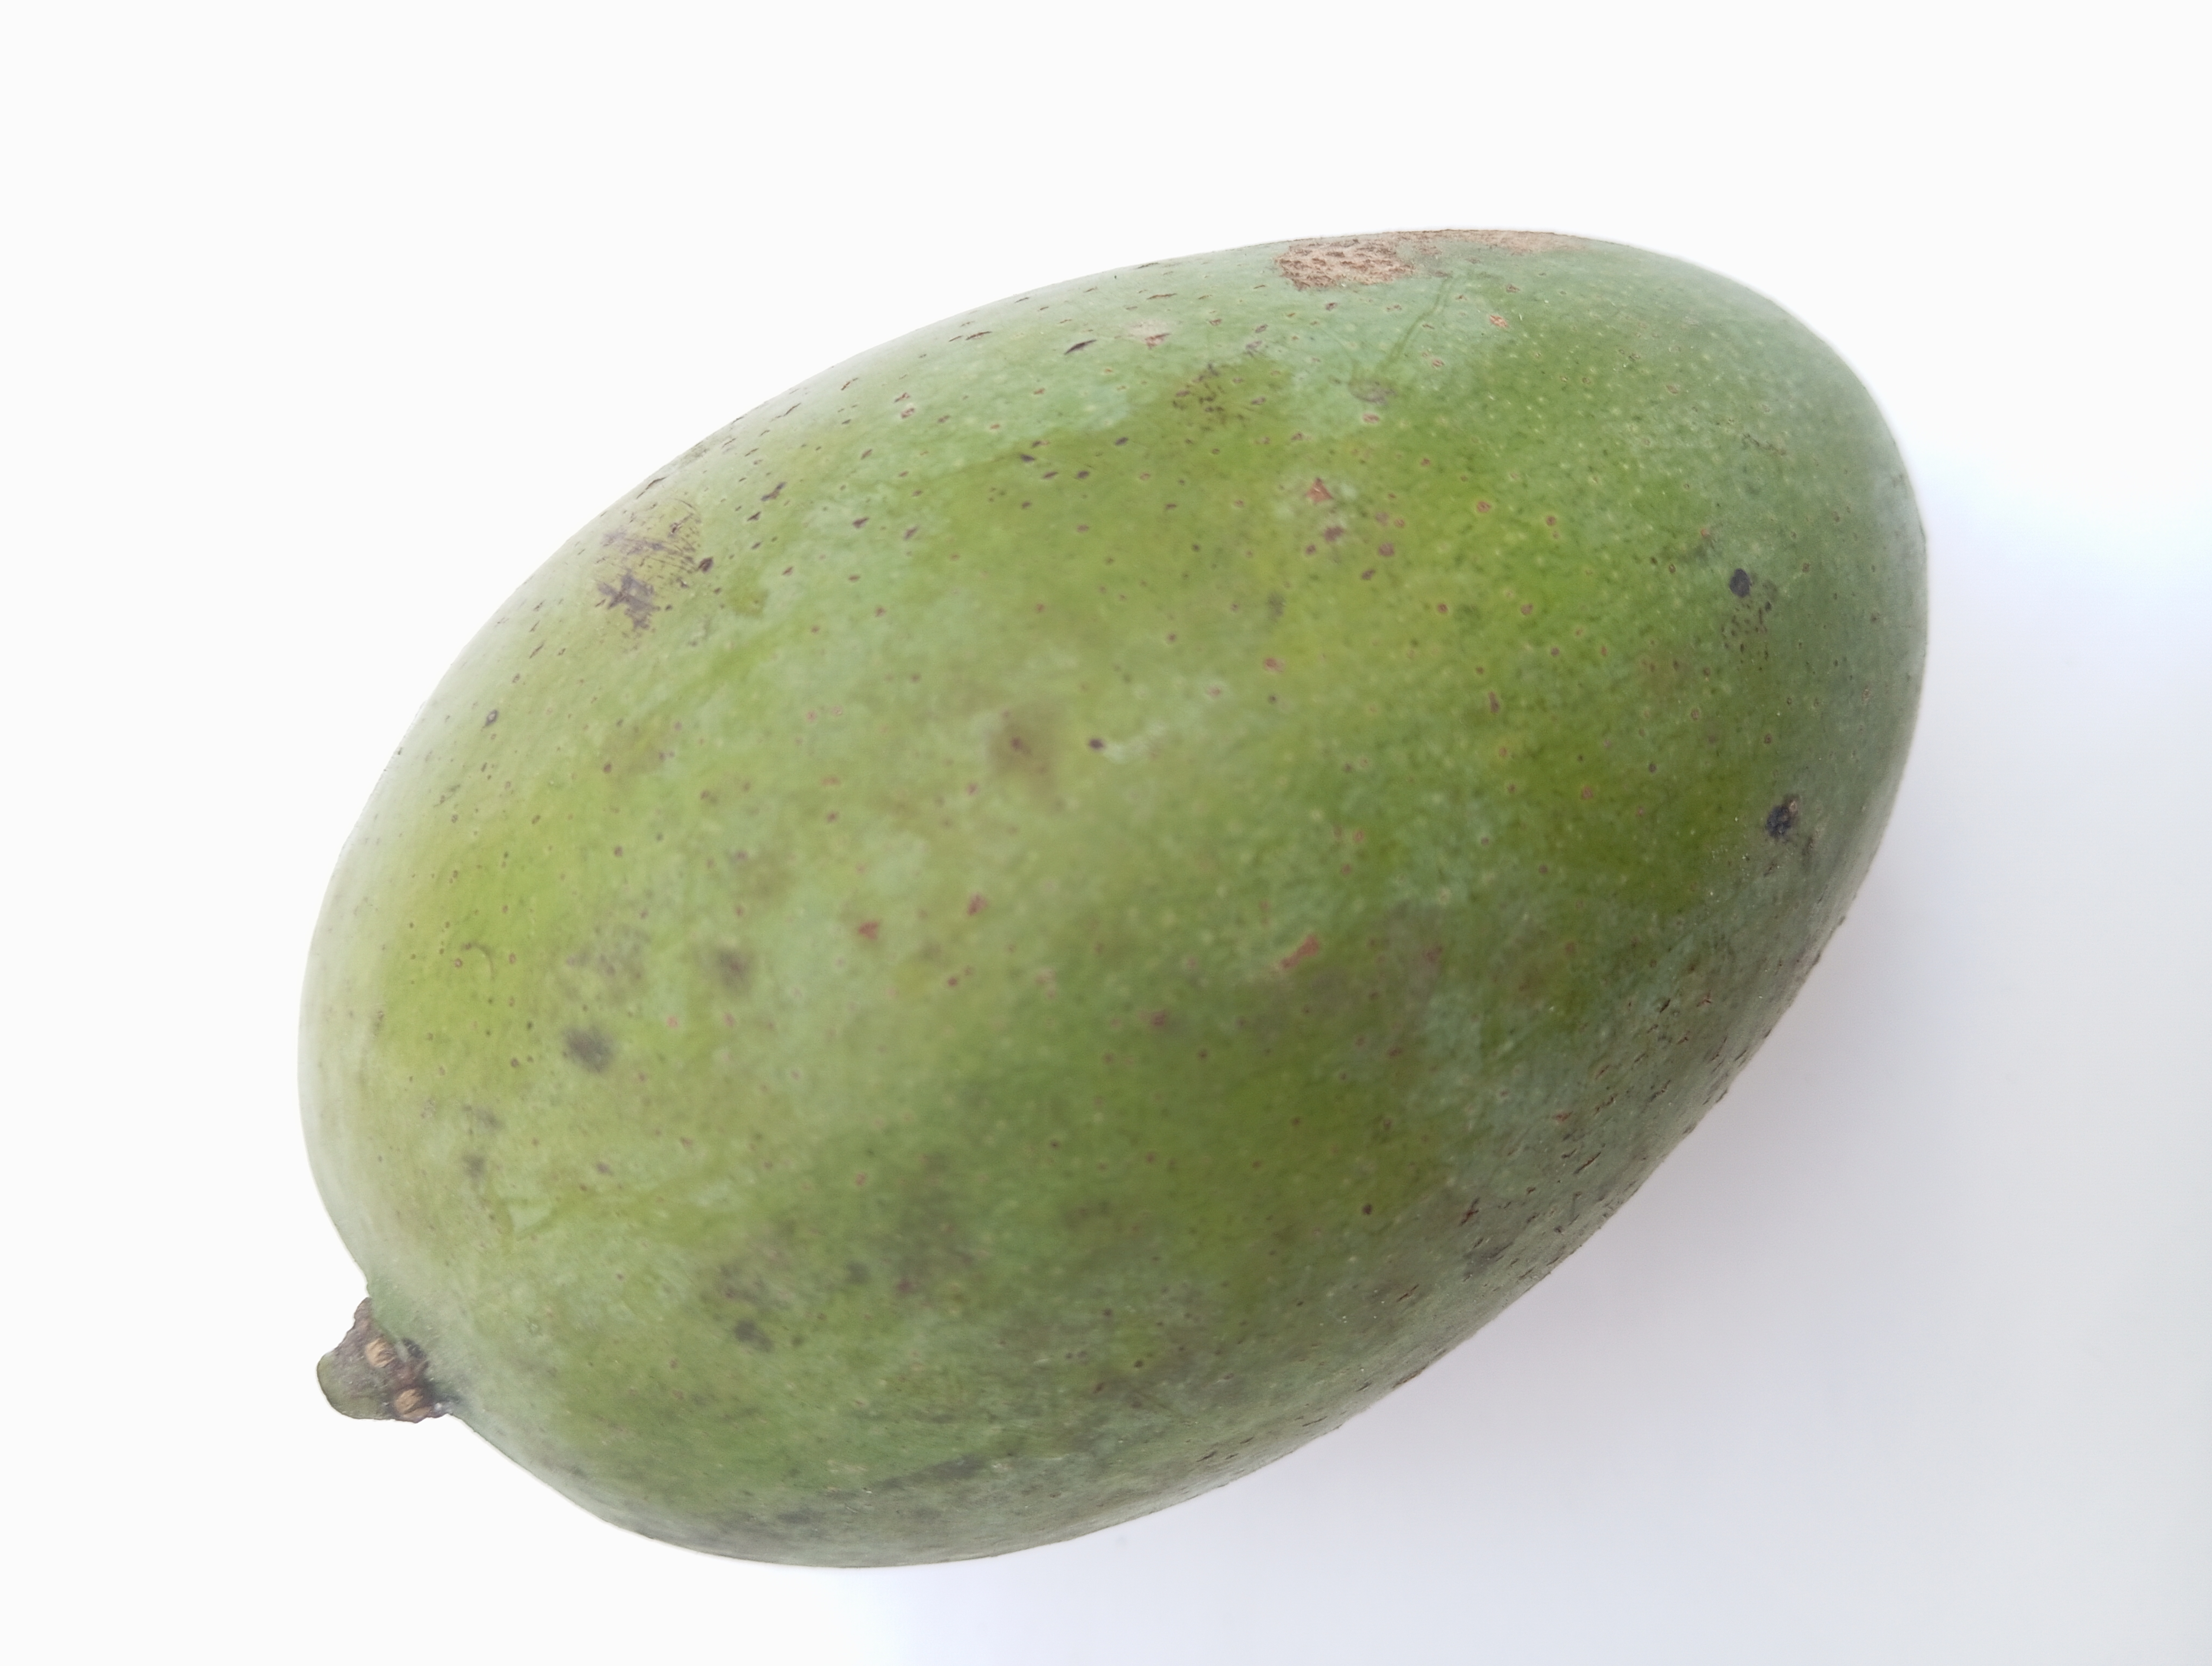
Mango variety: Amrapali